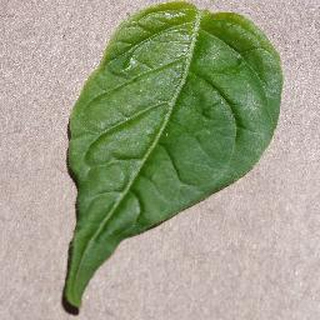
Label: healthy_bell_pepper